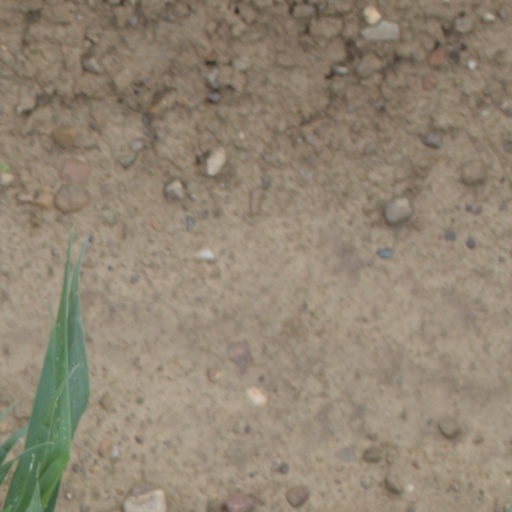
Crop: wheat